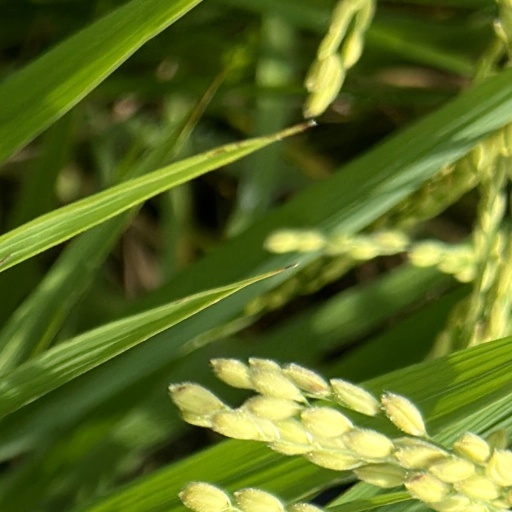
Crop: rice